Describe the emotion expressed in this image:  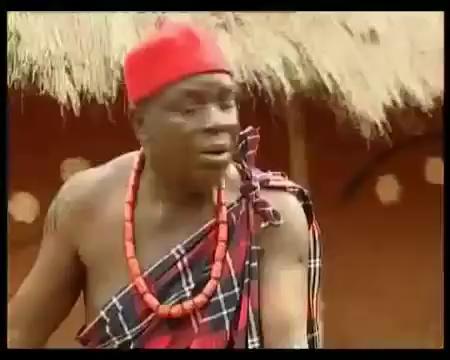
This person displays Pain, valence and arousal with low intensity.